CZ 75

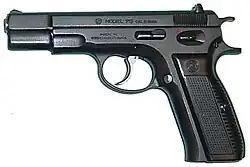
CZ 75 pre-B made in the 80s, with extended rail

The first CZ 75 models manufactured between 1975 and 1979 were made of high quality forged steel, with a hammer and a hand-finished finish due to the low cost of labor in socialist Czechoslovakia.